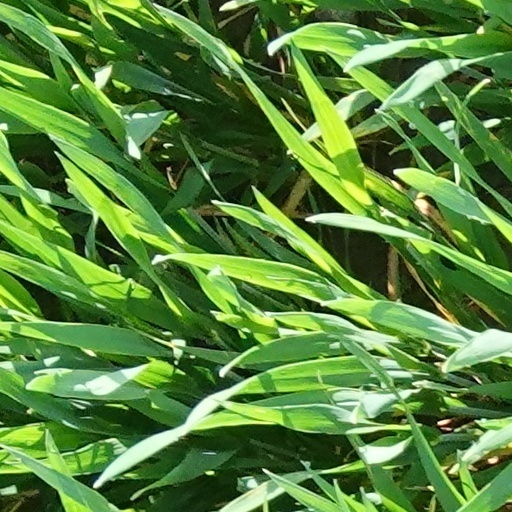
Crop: wheat